The Foghorn Leghorn

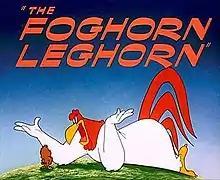
Title card of "The Foghorn Leghorn".

The Foghorn Leghorn is a 1948 Warner Bros. "Merrie Melodies" cartoon directed by Robert McKimson. The cartoon was released on October 9, 1948, and features Foghorn Leghorn, Henery Hawk and the Barnyard Dawg.